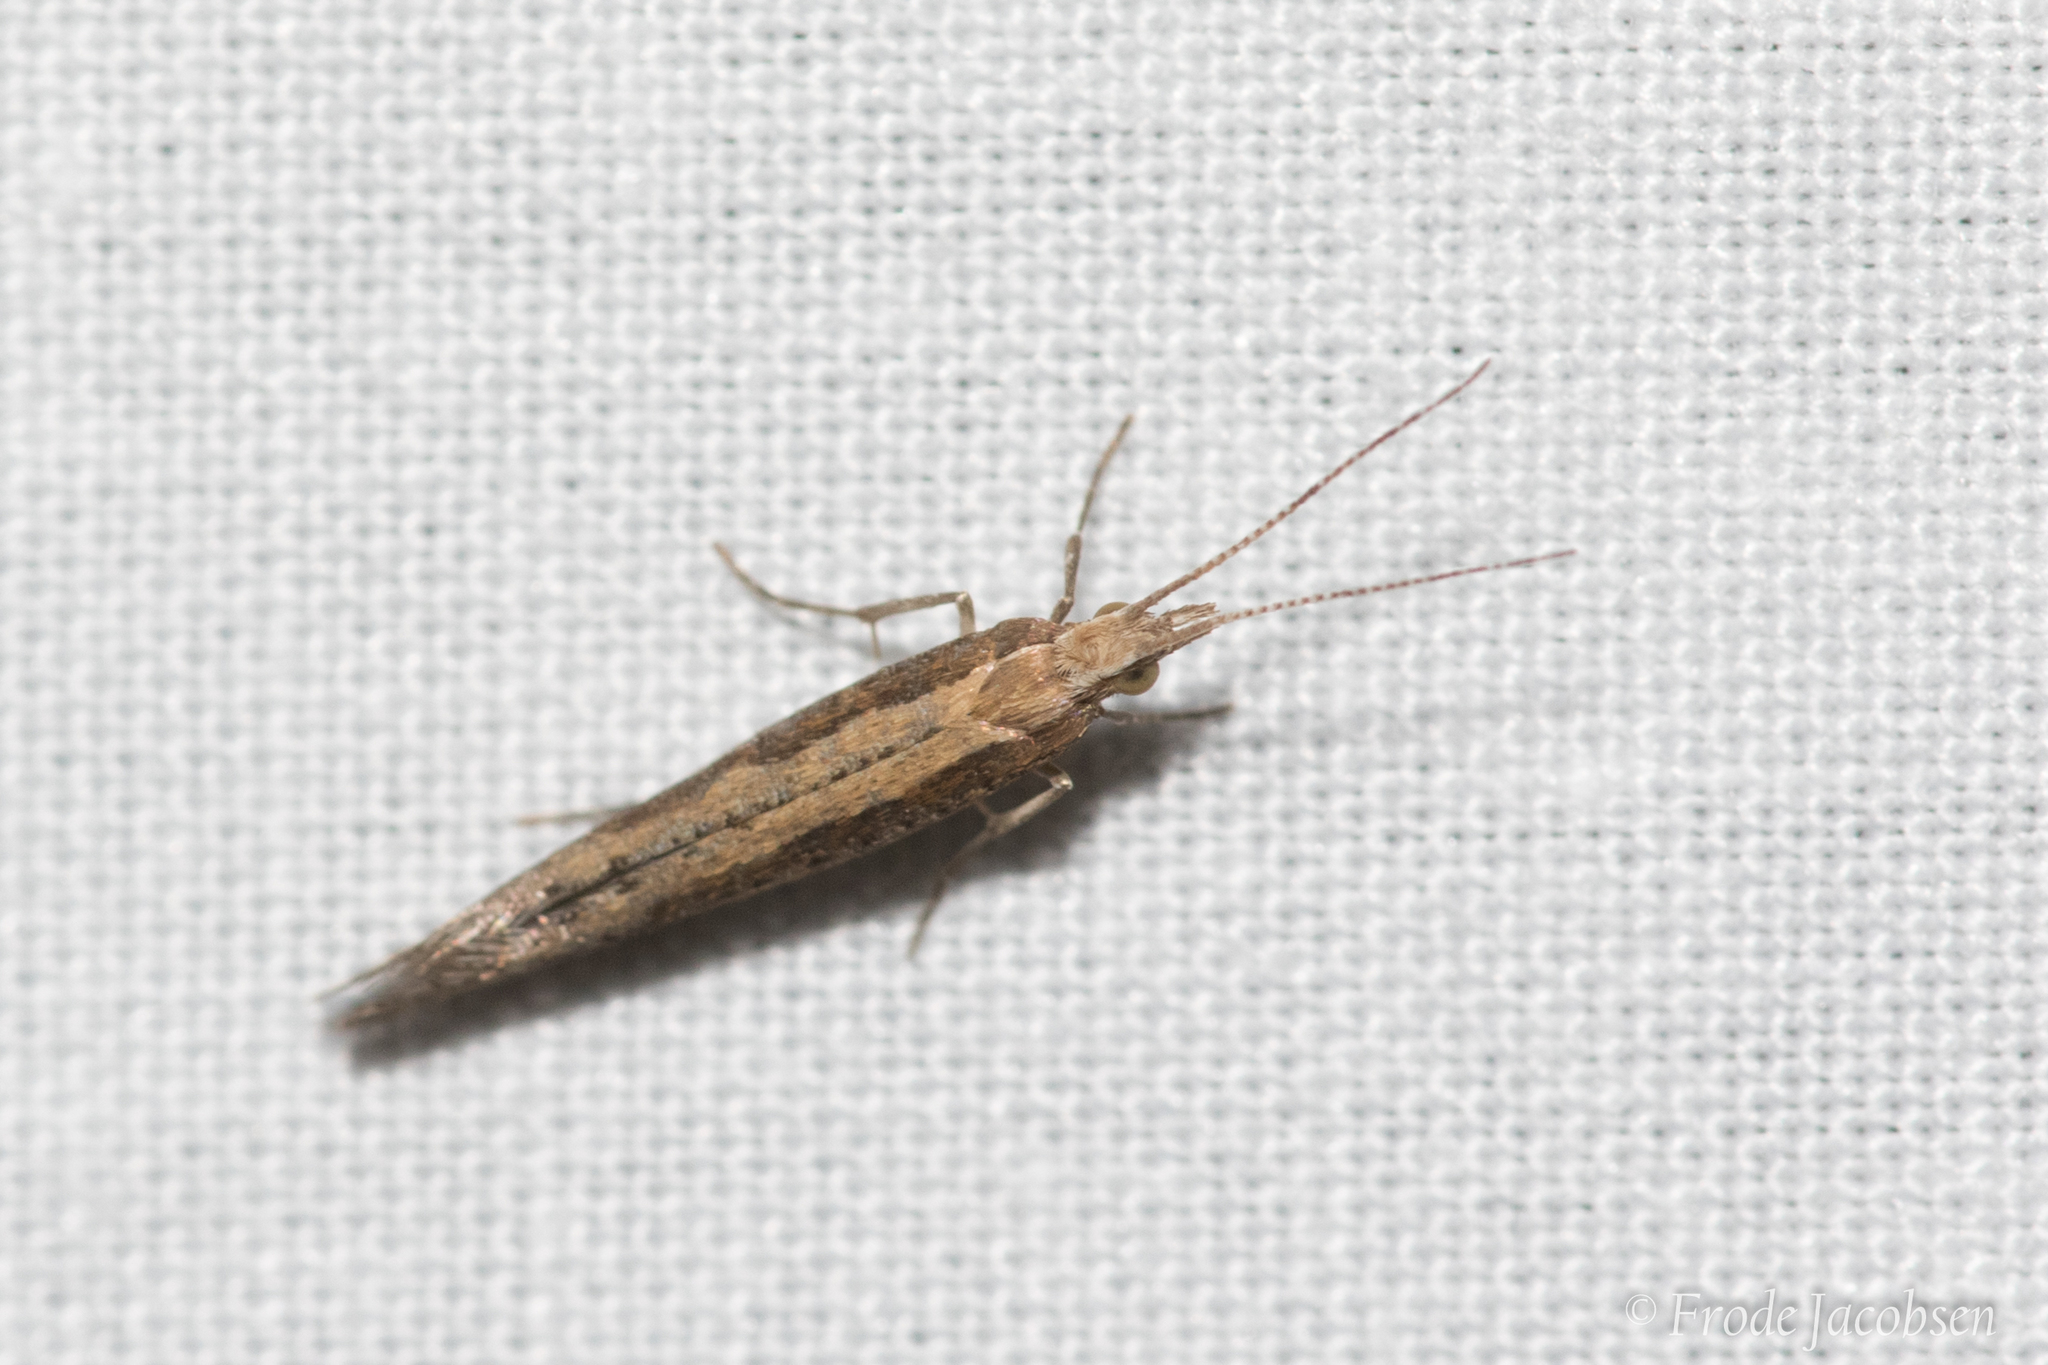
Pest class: diamondback_moth